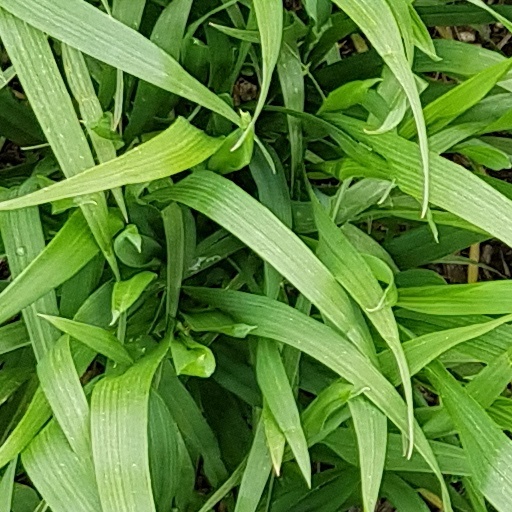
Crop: wheat